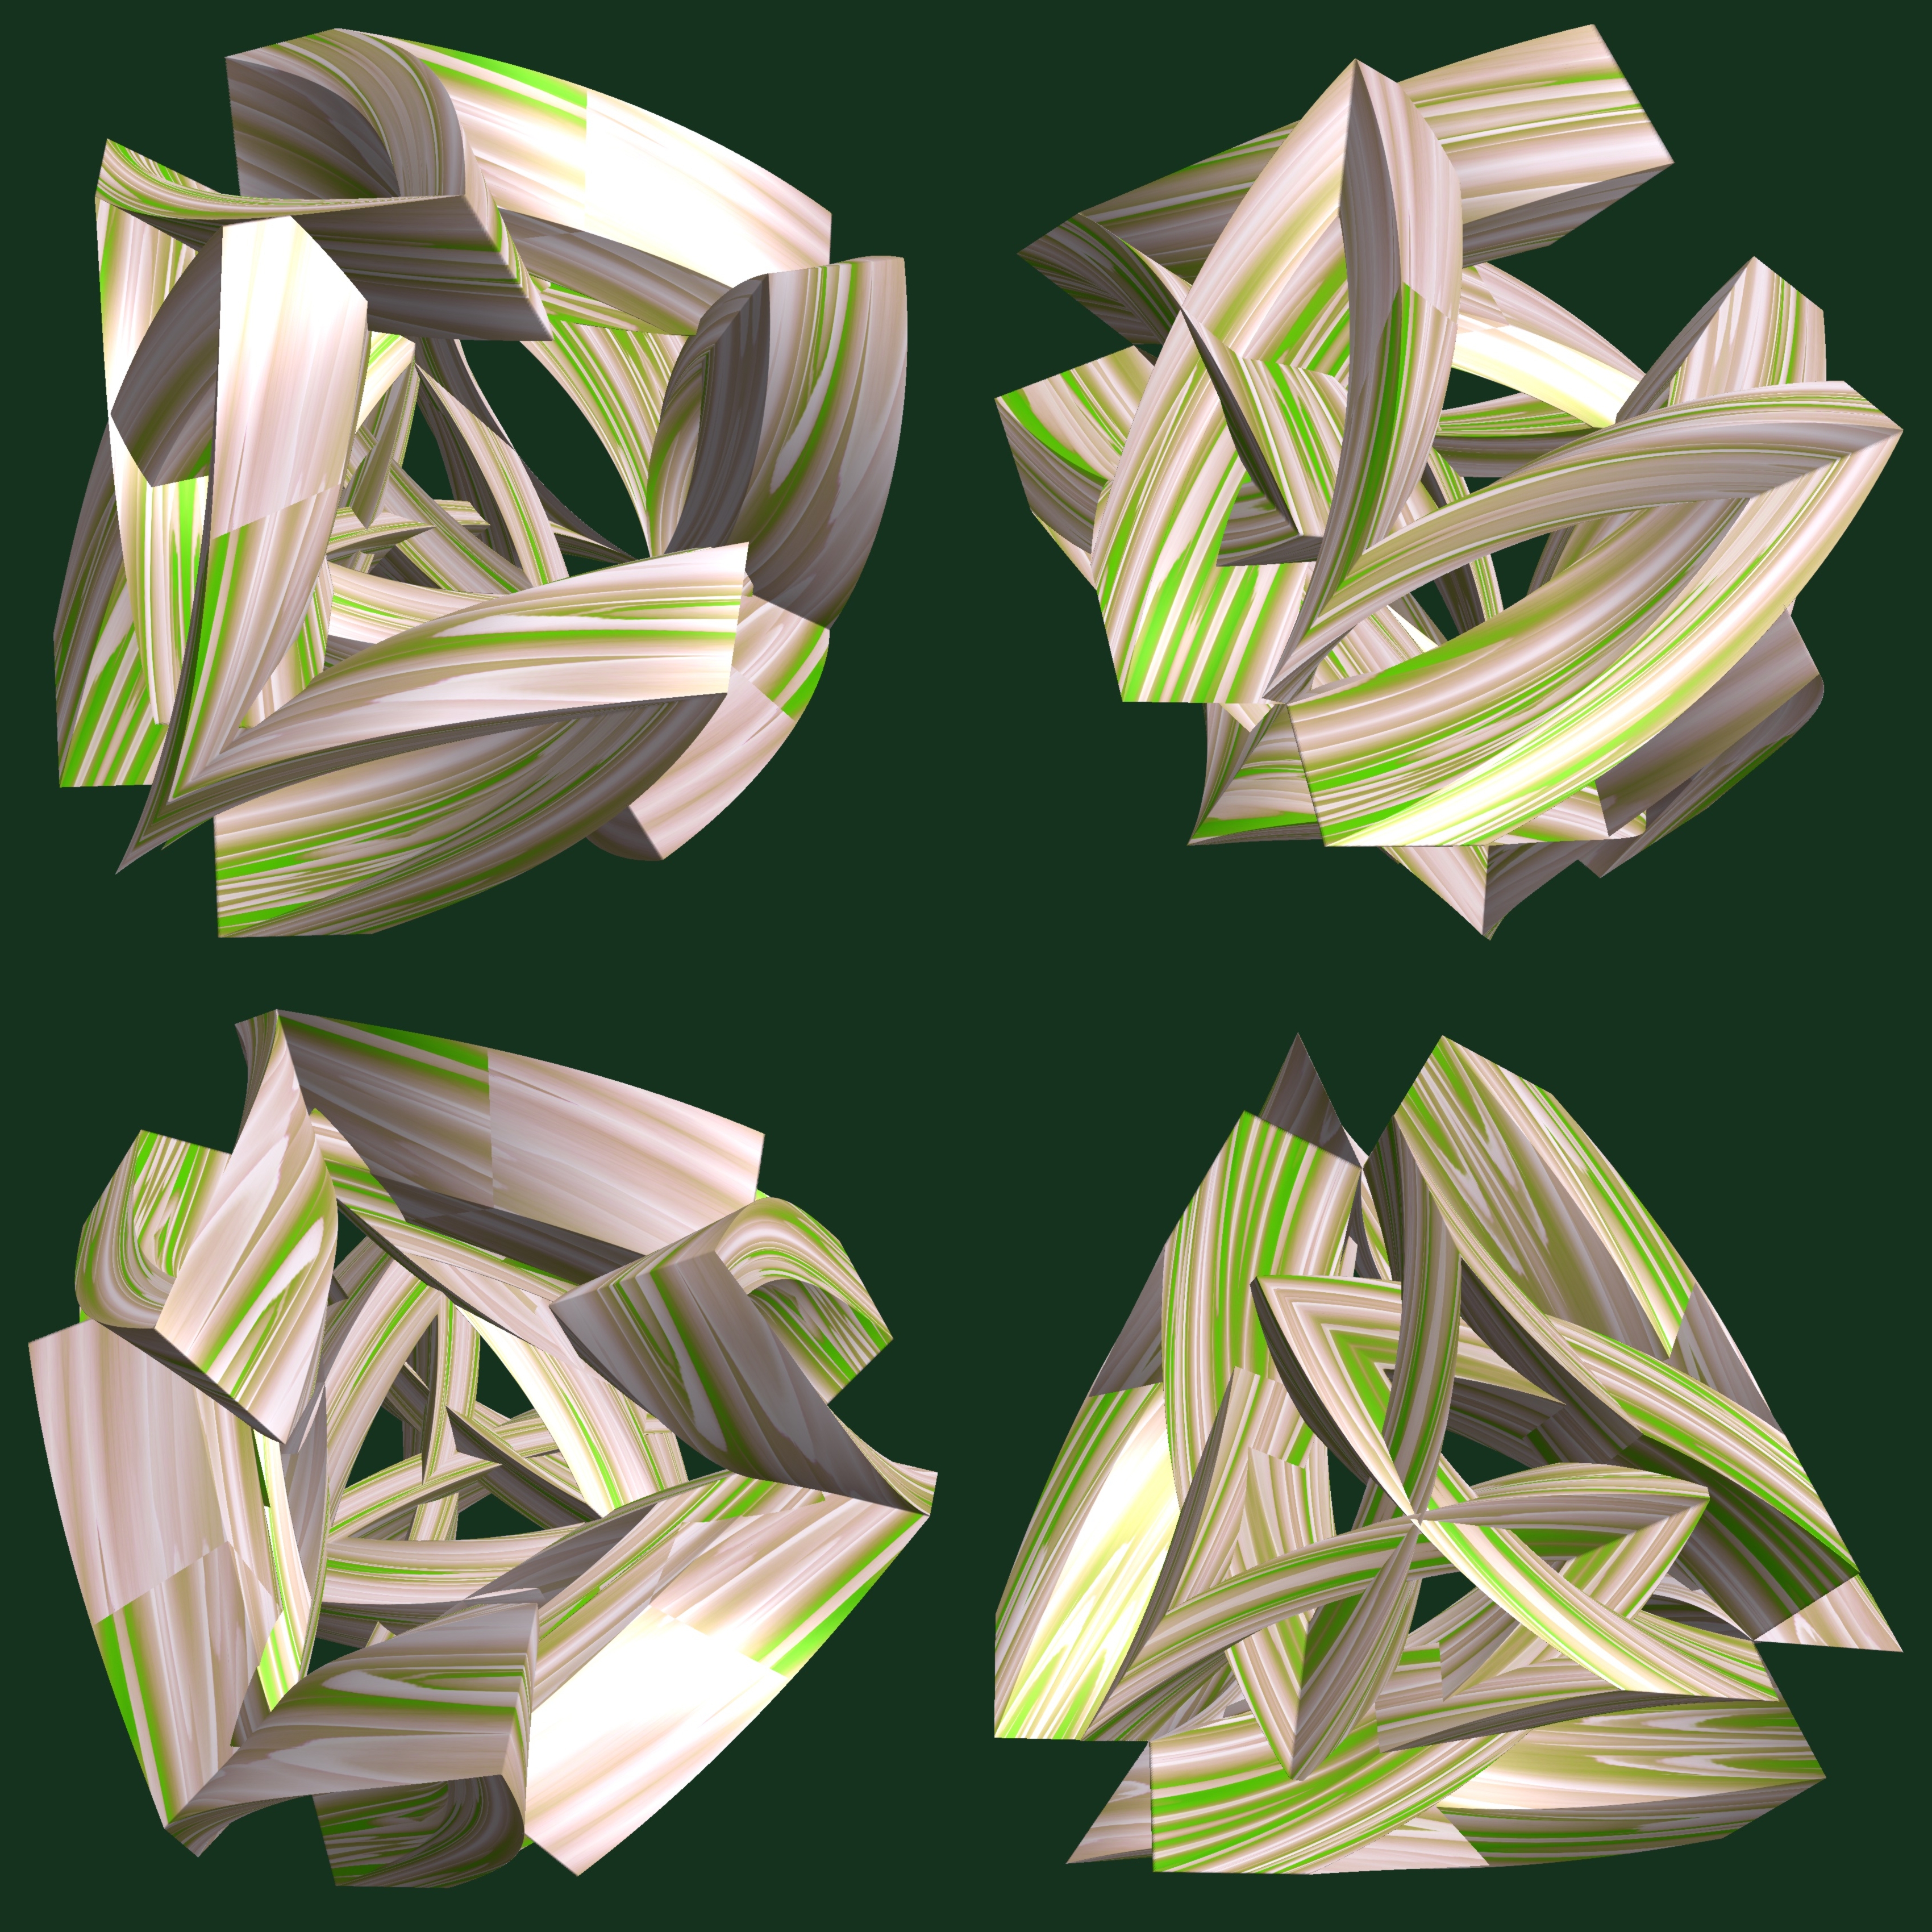
abstract, structure, plant, wheel, texture, leaf, flower, pattern, green, geometry, botany, flora, sculpture, art, illustration, design, symmetry, 3d, graphic, shape, torus, mathematica, cg, parametricplot3d, code, program, algorithm, mapping, geometricsculpture, tritorus